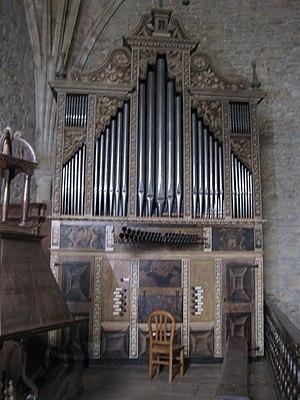
La collégiale de Zenarruza ou de Ziortza est un ensemble de bâtiments situés sur la commune de Ziortza-Bolibar, autrefois importante étape sur le Camino del Norte vers Saint-Jacques-de-Compostelle.